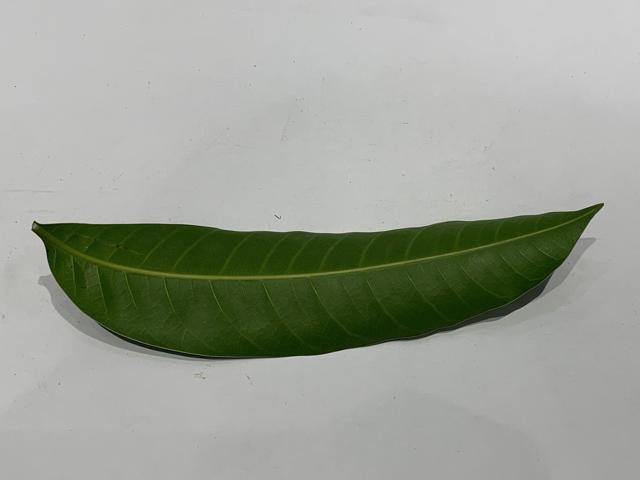
Mango leaf variety: Fazli